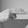
ASL letter: H